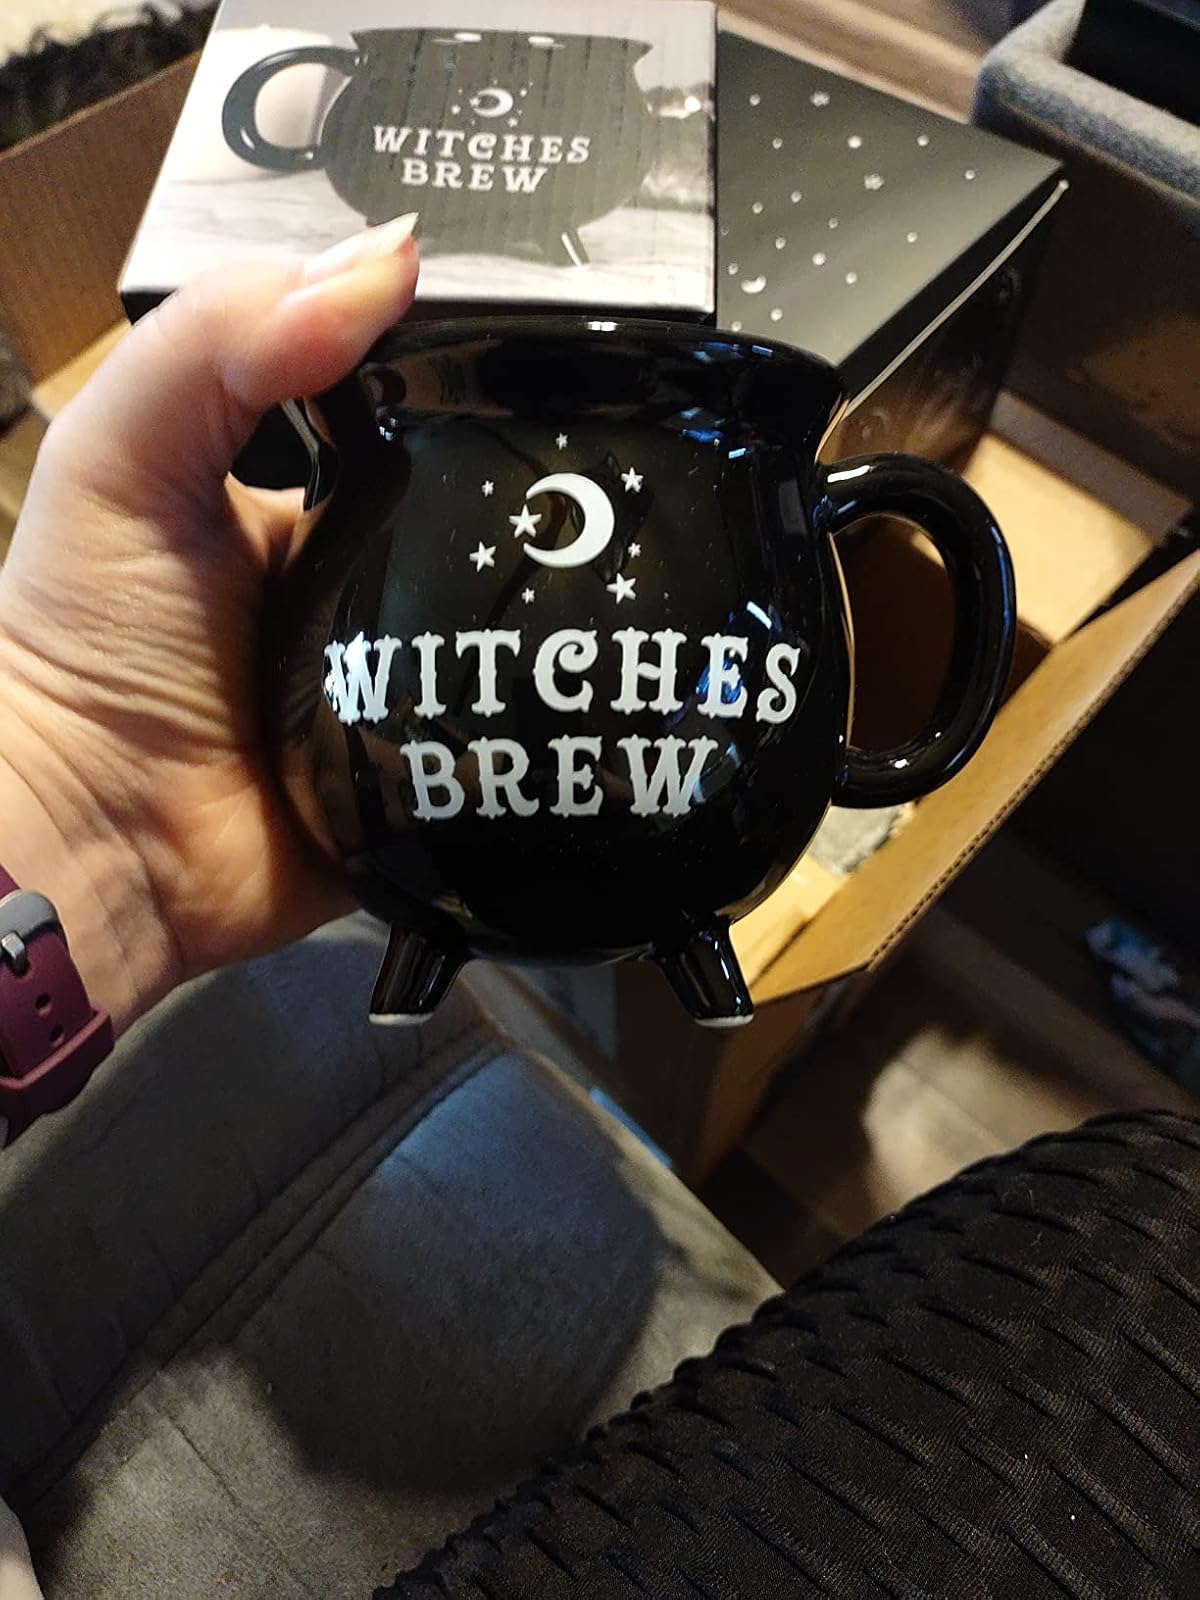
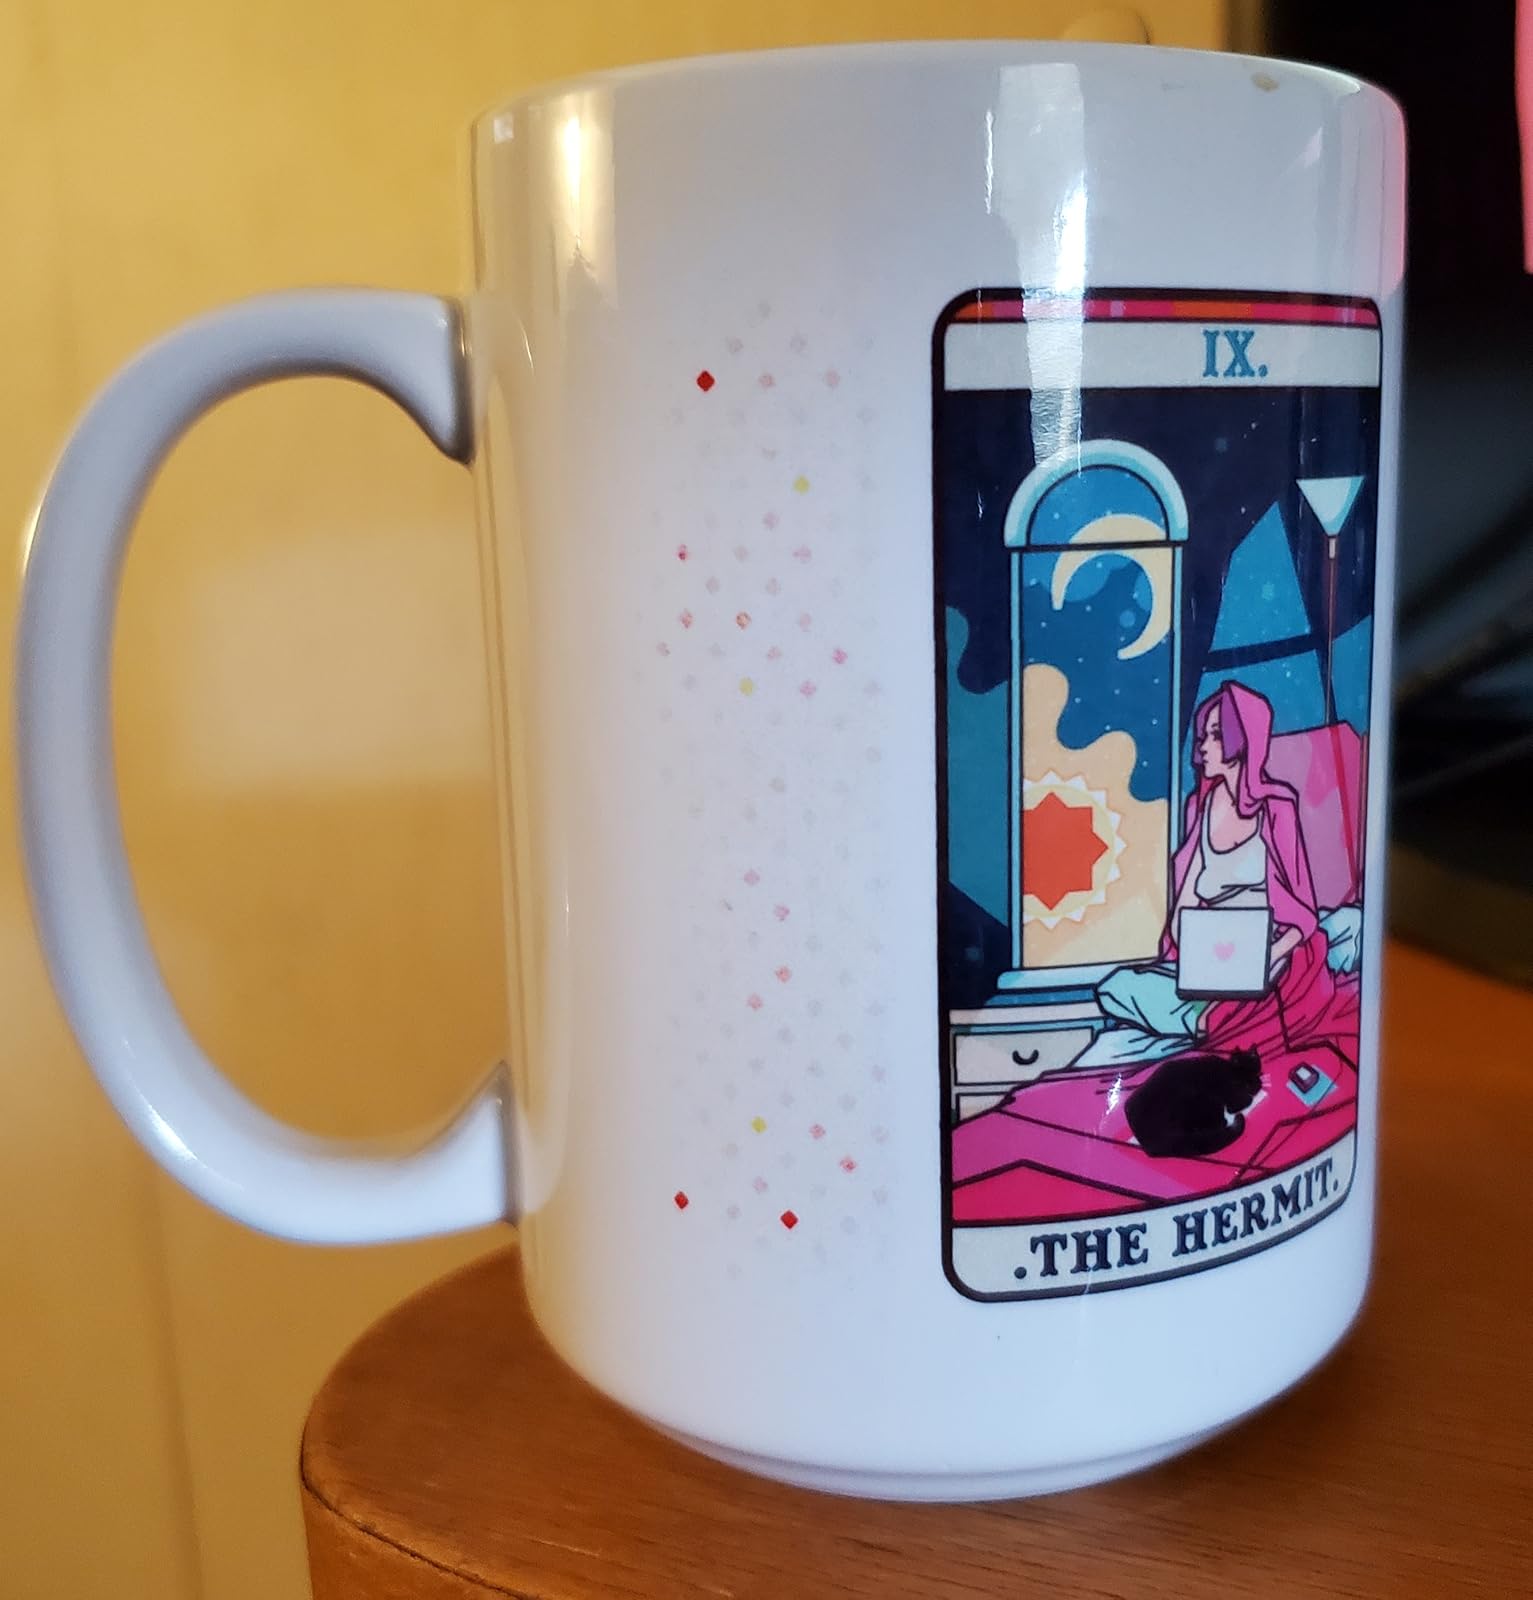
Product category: items_mug
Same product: no